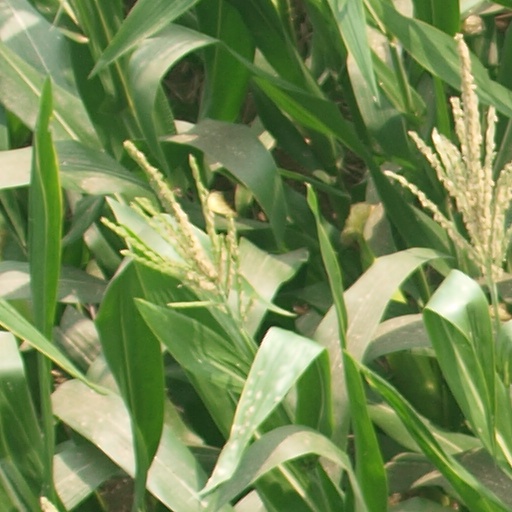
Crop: maize; corn